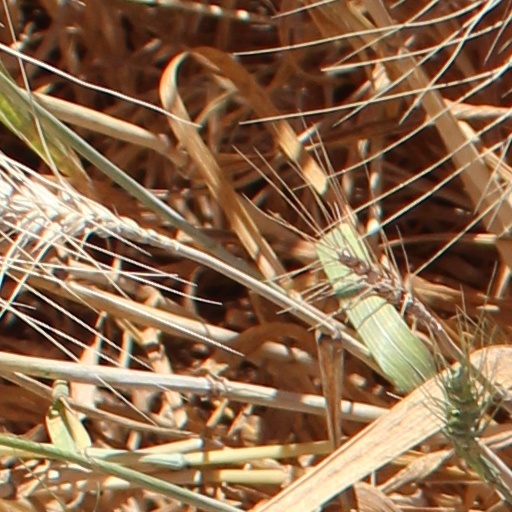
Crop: wheat